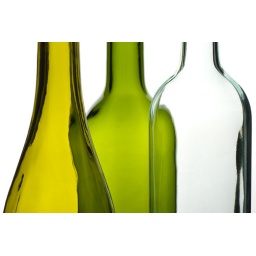
Detail shot of three bottles of wine against white background.